Fairfield train crash

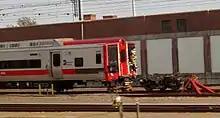
M8 cars damaged in the collision

The Fairfield/Bridgeport train crash occurred on May 17, 2013, when a Metro-North Railroad passenger train derailed between the Fairfield-Black Rock (then "Fairfield Metro") and Bridgeport stations in Fairfield, Connecticut, in the United States. The derailed train fouled the adjacent line and a train heading in the opposite direction then collided with it. There were at least 65 injured among the approximately 250 people on board each of the two trains. Metro-North reported damages at $18.5 million.